V. R. Naren Kumar

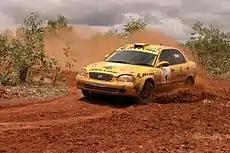
Naren Kumar and Ramkumar in a Group A Maruti Baleno Rally Car in Mysore Safari Rally in 2005.

He won the National Championships in the years 2010, 2006, 2005, 2003, 2002, 2000, 1999 and Runner-up in 2001 and 2004 which was mainly due APRC Commitments.